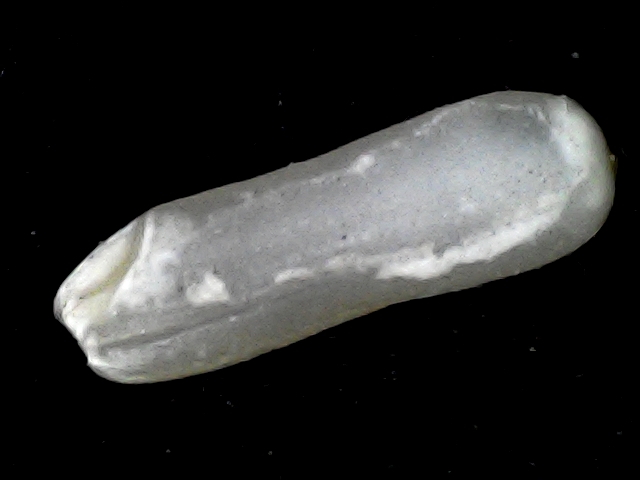
Rice variety: BD87